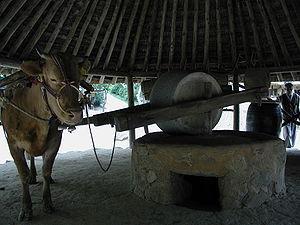
Une meule à grains est un objet technique, traditionnellement en pierre, qui permet le broyage, la trituration, le concassage, ou plus spécifiquement la mouture de diverses substances.
Une meule désigne généralement une pierre à moudre ou à aiguiser, la meule du meunier, la meule du rémouleur. Par extension un objet cylindrique et notamment la meule de foin ou encore la meule de fromage. Ce mot peut aussi désigner un tas de bois recouvert de terre servant à faire du charbon de bois.